Stanhope Forbes

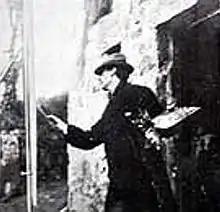
Picture of Stanhope Forbes, ca. 1890

Having completed his studies in France, Forbes returned to London and showed works he made in Brittany at the 1883 Royal Academy and Royal Hibernian Academy shows. In 1884 he moved to Newlyn in Cornwall, and soon became a leading figure in the growing colony of artists. Of this place, Forbes said: